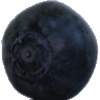
Label: blueberry